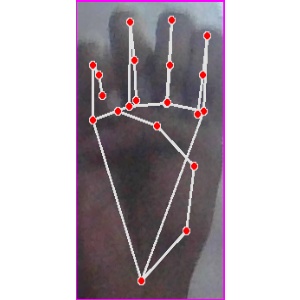
अक्षर: म